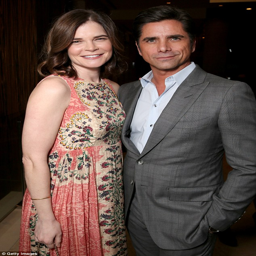
dynamic duo : she joined actor at the event